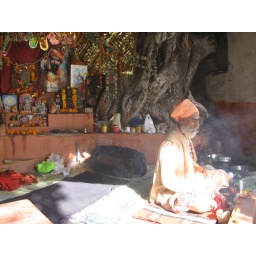
Hindu holy man in his tree house ashram